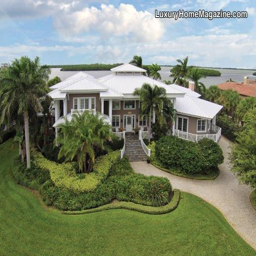
custom estate located on the tranquil waters